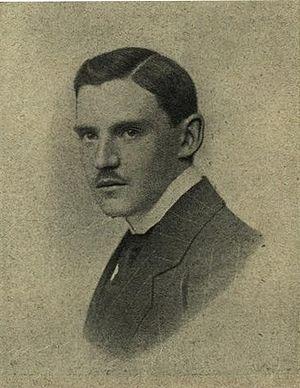
Alexandre Aleksandrovitch Alekhine, né le 19 octobre 1892 à Moscou et mort le 24 mars 1946 à Estoril, est un joueur d'échecs russe, naturalisé français en 1927.